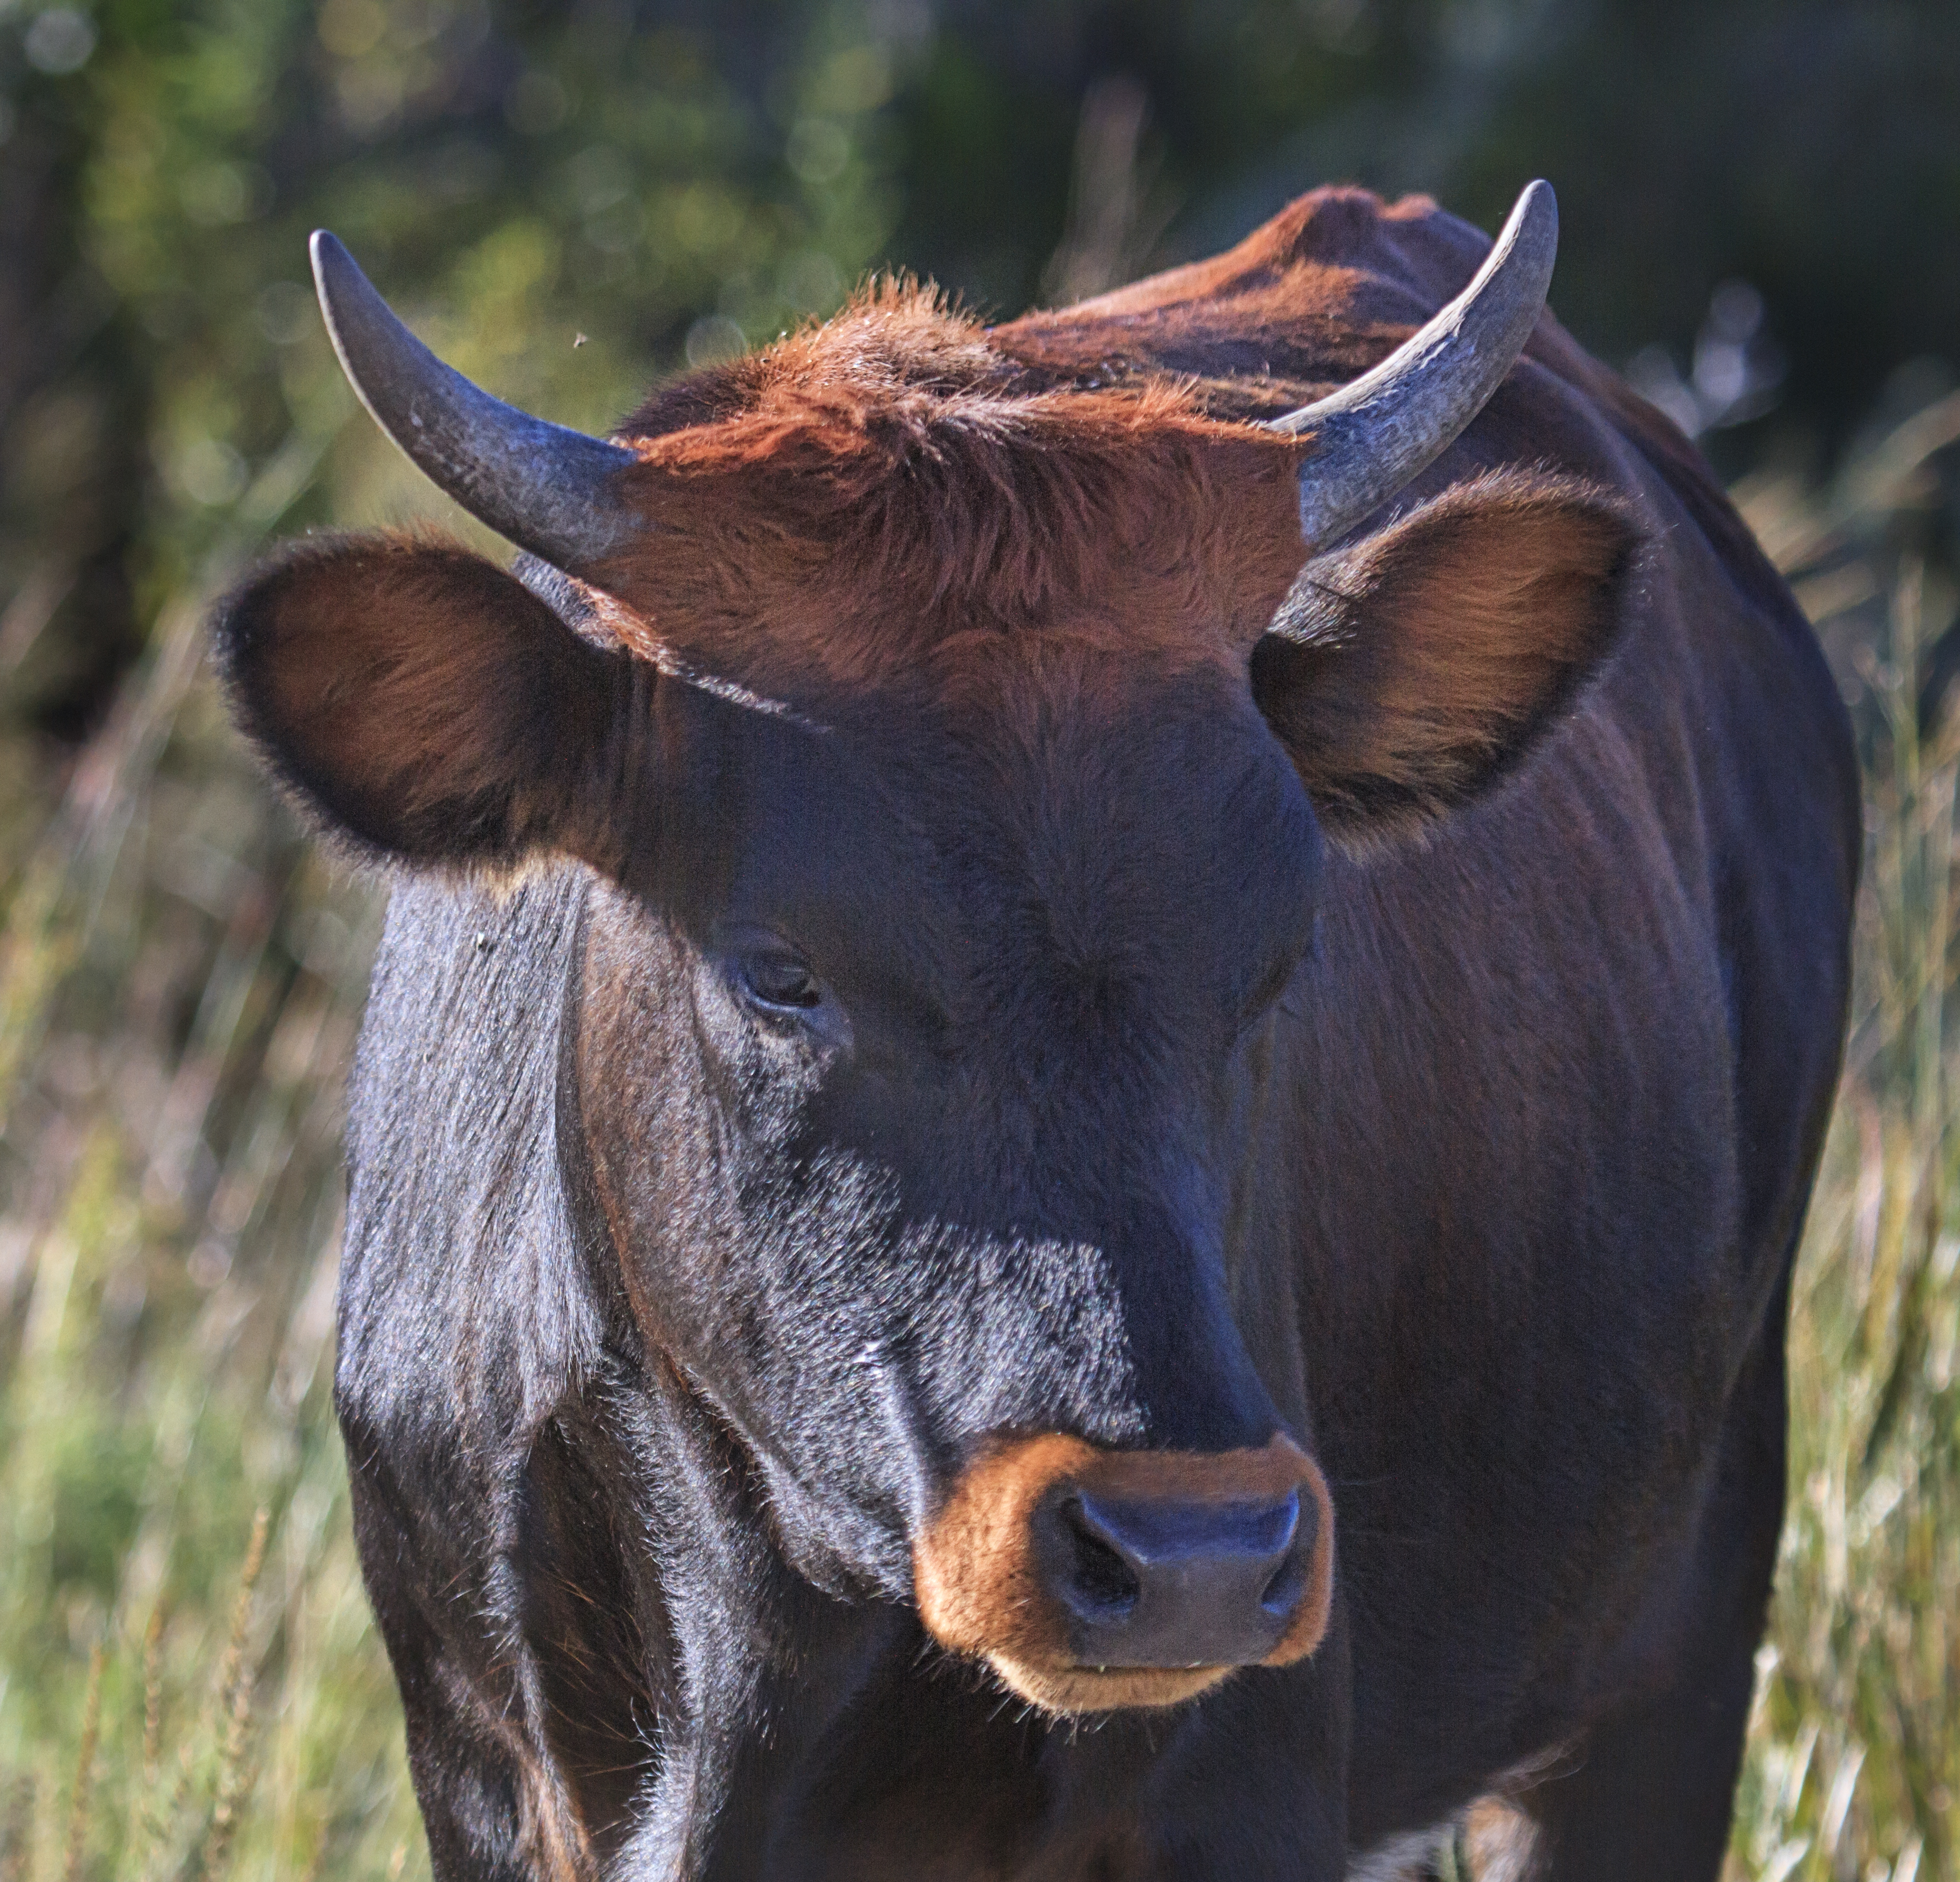
wildlife, horn, cattle, pasture, grazing, mammal, fauna, calf, close up, bull, vertebrate, oklahoma, larrysmith, wichitamountains, longhorn, ox, water buffalo, dairy cow, cattle like mammal, cow goat family, texas longhorn